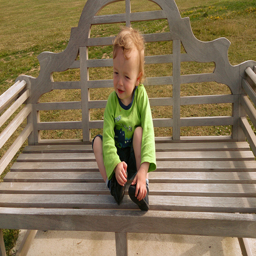
A toddler sits on a park bench with his feet up.
A little boy wearing a green shirt sitting on a park bench.
A little boy that is sitting on a bench.
Little baby in green shirt on a wooden bench.
A toddler sits on a park bench by himself